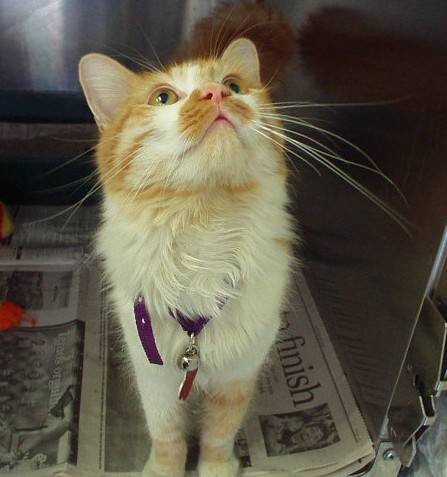
Label: cat